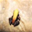
Label: frog